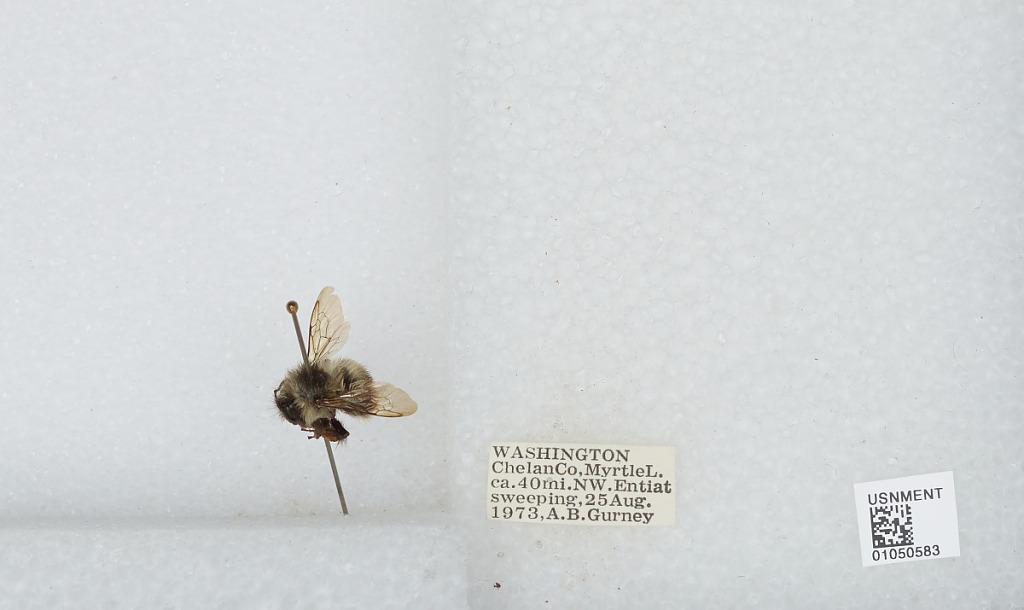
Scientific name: Bombus sp.
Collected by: A. Gurney
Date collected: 1973-8-25
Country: United States
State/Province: Washington
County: Chelan
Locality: Myrtle Lake, ca. 40 miles northwest of Entiat
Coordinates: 48.0556, -120.702